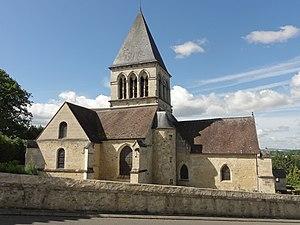
L'église Saint-Étienne est une église catholique paroissiale située à Clairoix, dans l'Oise, en France. Elle a probablement été construite à partir du début du XIIIᵉ siècle, mais les profonds remaniements à partir du XVIᵉ siècle et la simplicité de son architecture ne permettent plus de reconstituer avec certitude l'évolution de l'édifice au fil des siècles. Ainsi, l'on ignore si les bas-côtés de la nef ont jamais été mis en œuvre, et comment s'explique l'enchevêtrement d'éléments gothiques et Renaissance sur l'étage de beffroi du clocher, qui se distingue du reste de l'édifice par son élégance, et n'a pas son pareil dans les environs. Il paraît seulement probable que l'actuelle croisée du transept était initialement une première travée droite du chœur, et que les actuels croisillons n'ont été ajoutés qu'à la période gothique flamboyante. Sous cette même campagne, toutes les voûtes sont refaites. Leurs clés de voûte délicatement sculptées font le principal intérêt de l'intérieur de l'église, hormis le mobilier.
Cet article recense les monuments historiques de l'est de l'Oise, en région des Hauts-de-France, en France.